Yalding

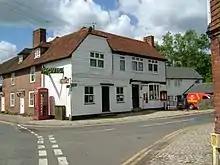
The Post Office on the High Street, at the end of Town Bridge, built with ship lap and peg tiles.

Twyford Bridge crosses the River Medway. It is just downstream of the automatic sluice where the river drops from +11.2m to +7.41m above mean sea level, the navigation bears left through the Hampstead Rd Canal, and the Hampstead Lock, the main stream drops over the weir and sluice and is joined here by the River Teise (Lesser Teise) and both pass under Twyford Bridge. The river then flows in a loop towards the village where it is joined by the River Beult which has passed under Town Bridge. However the main stream of the River Teise flowed into the Beult near Benover, 3 km upstream of Town Bridge. Twyford Bridge is not navigable. Twyford bridge is 16 km from Allington, where the Medway becomes tidal. The medieval Town Bridge is built of ragstone in the 15th century, it has seven arches and spans the Beult and the marshy ground each side. It is reputed to be the longest existing medieval bridge in Kent being 150m in length.